Madhura Raja

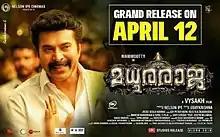
Theatrical release poster

Madhura Raja is a 2019 Indian Malayalam-language action comedy film directed by Vysakh, written by Udaykrishna and starring Mammootty, Jagapathi Babu and Jai alongside Anusree, Siddique, Nedumudi Venu, Vijayaraghavan, Salim Kumar, Mahima Nambiar, Anna Rajan and Shamna Kasim in supporting roles. The music is composed by Gopi Sundar. This film marks the debut of Jai in Malayalam cinema. The film is a spin-off to 2010 film "Pokkiri Raja" and Mammootty reprises his role as Raja.